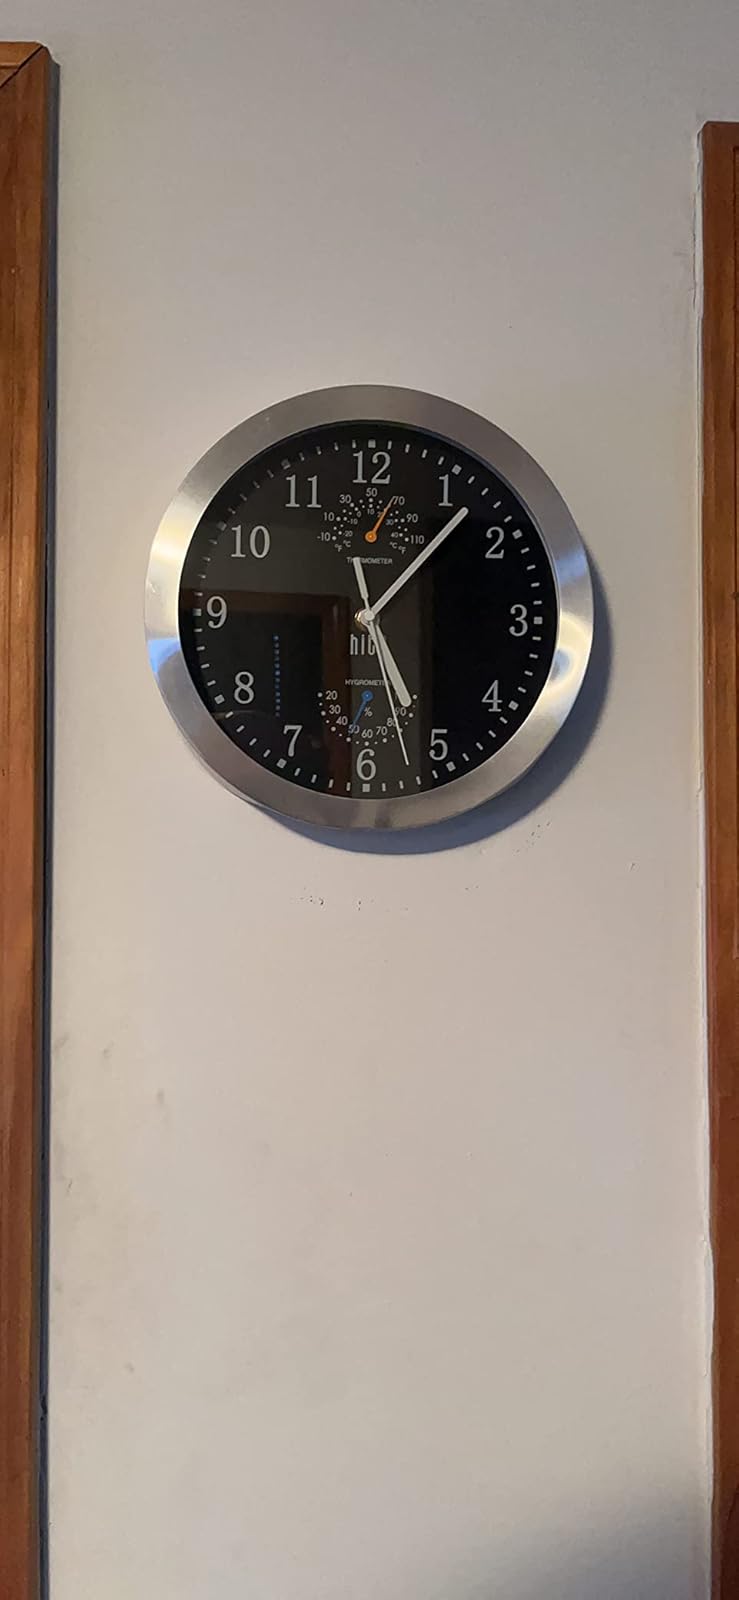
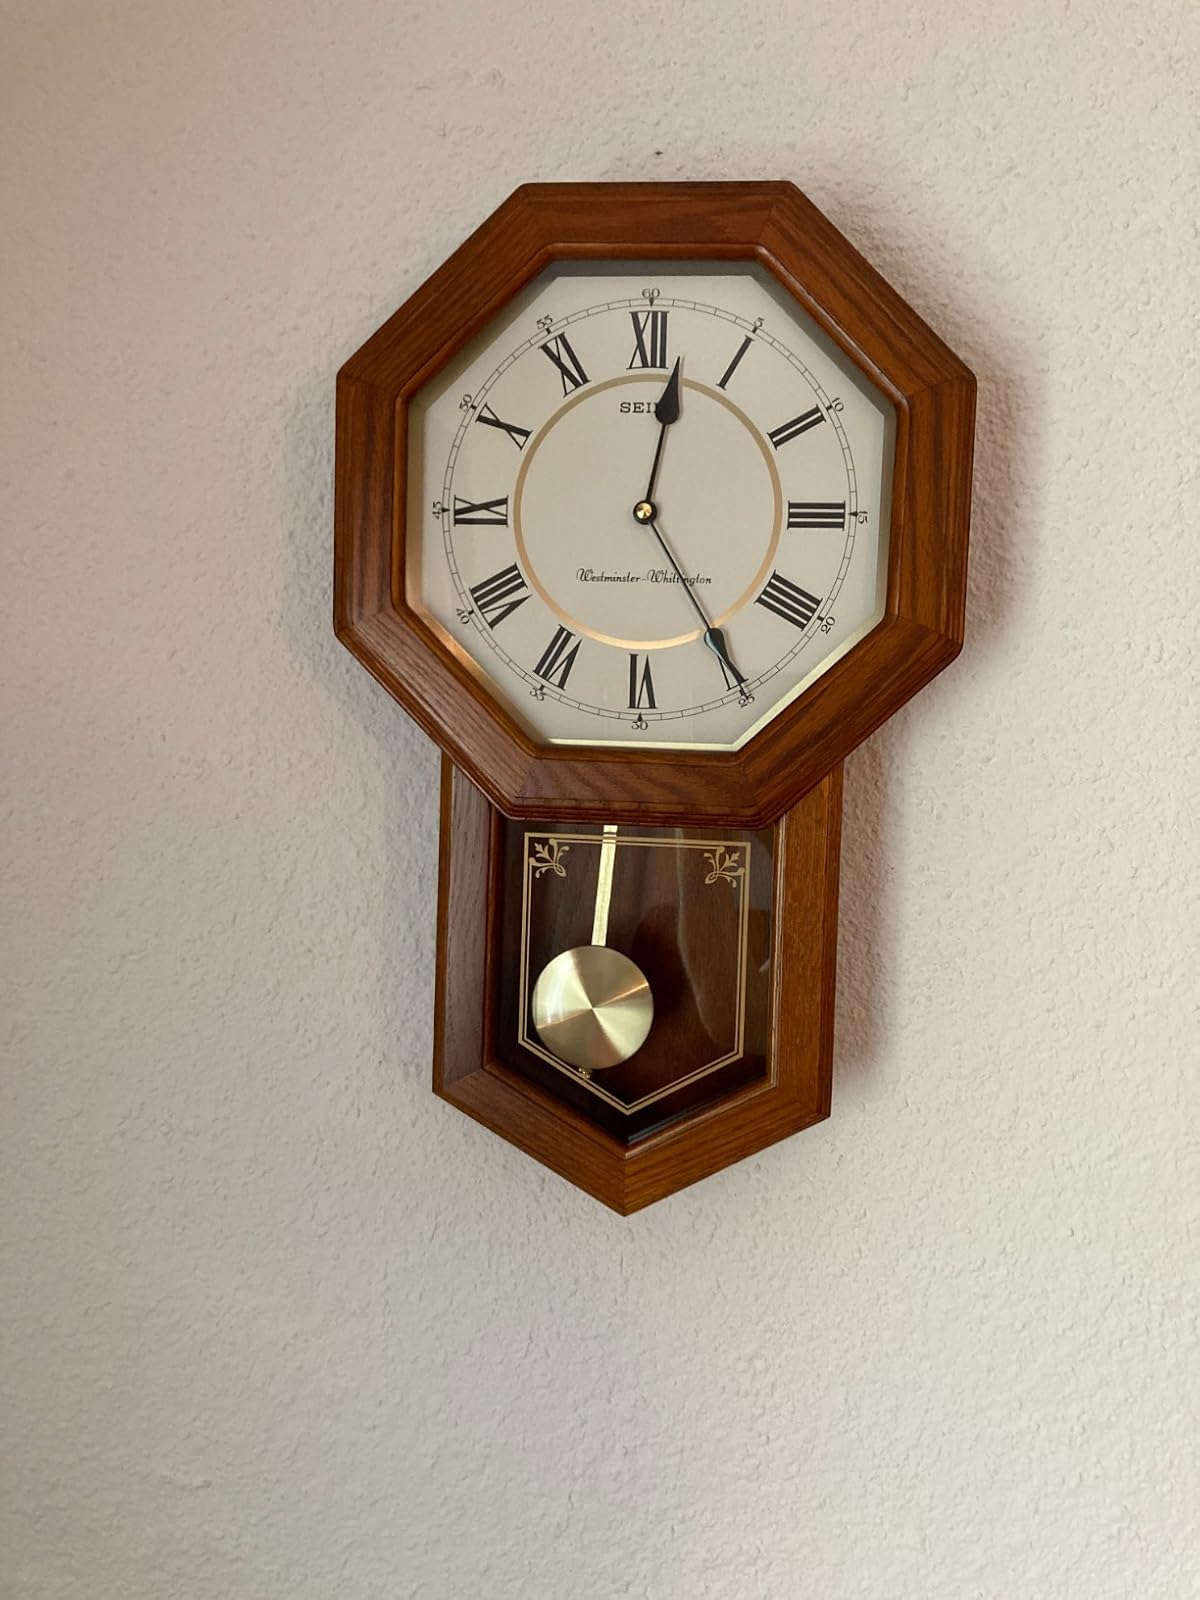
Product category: clock
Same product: no